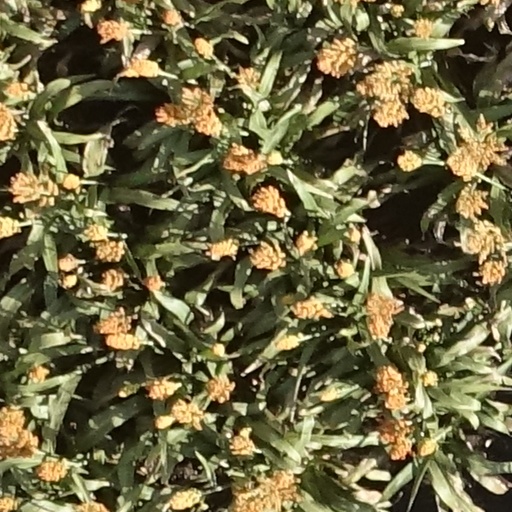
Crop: sorghum